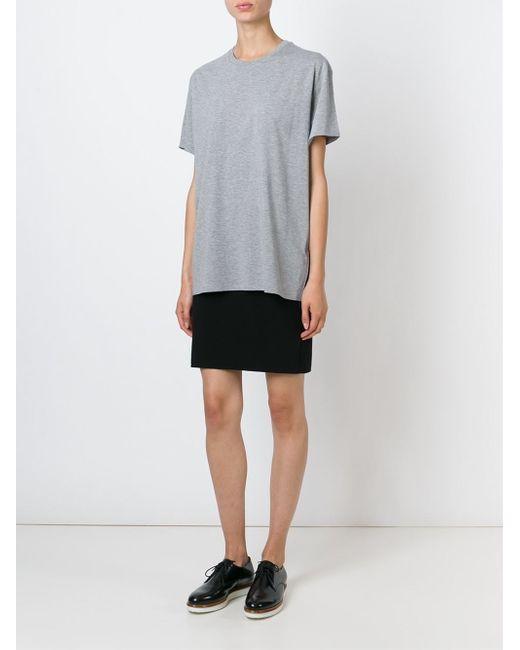
Loose Fit langes T-Shirt für Damen